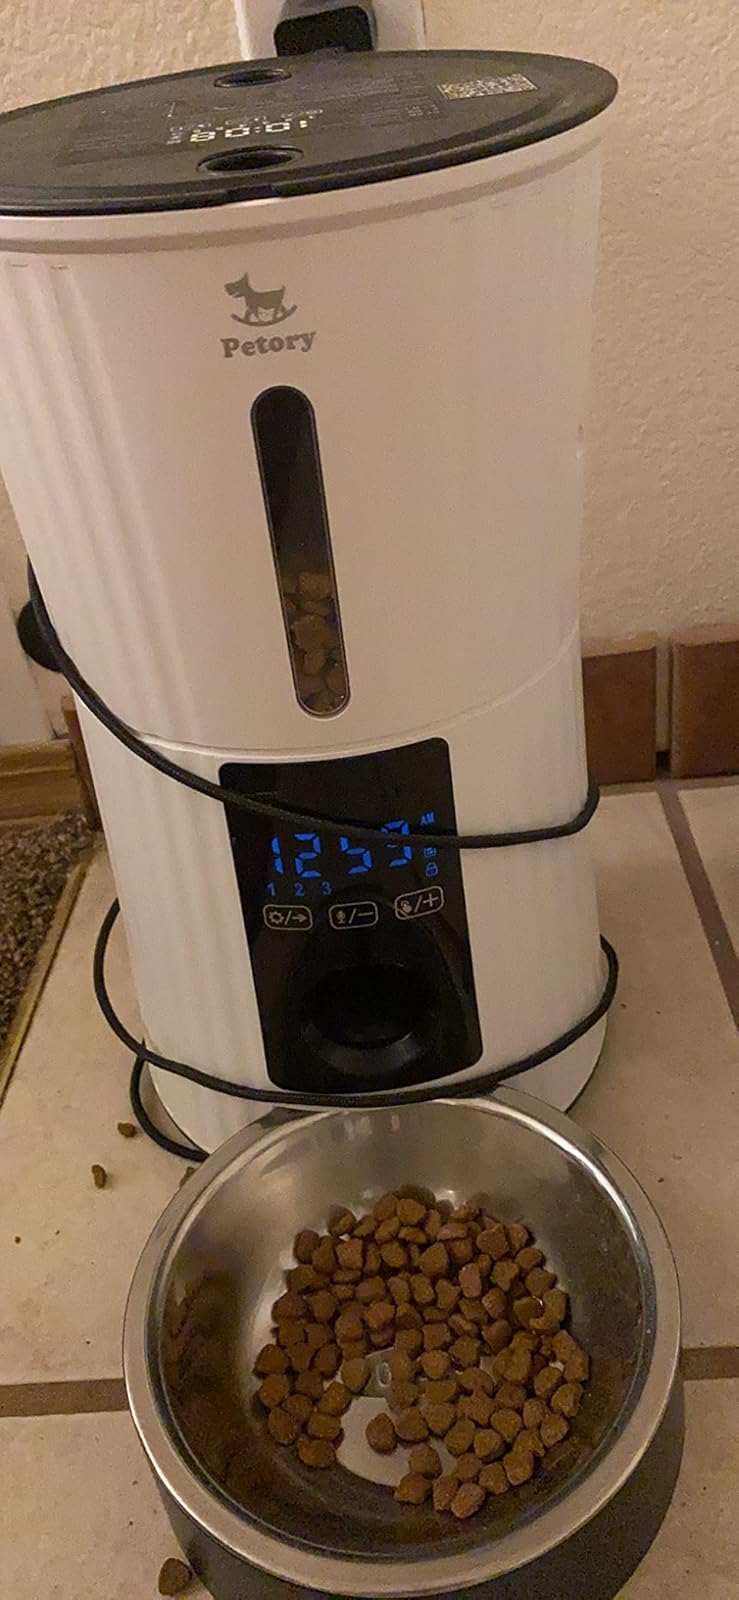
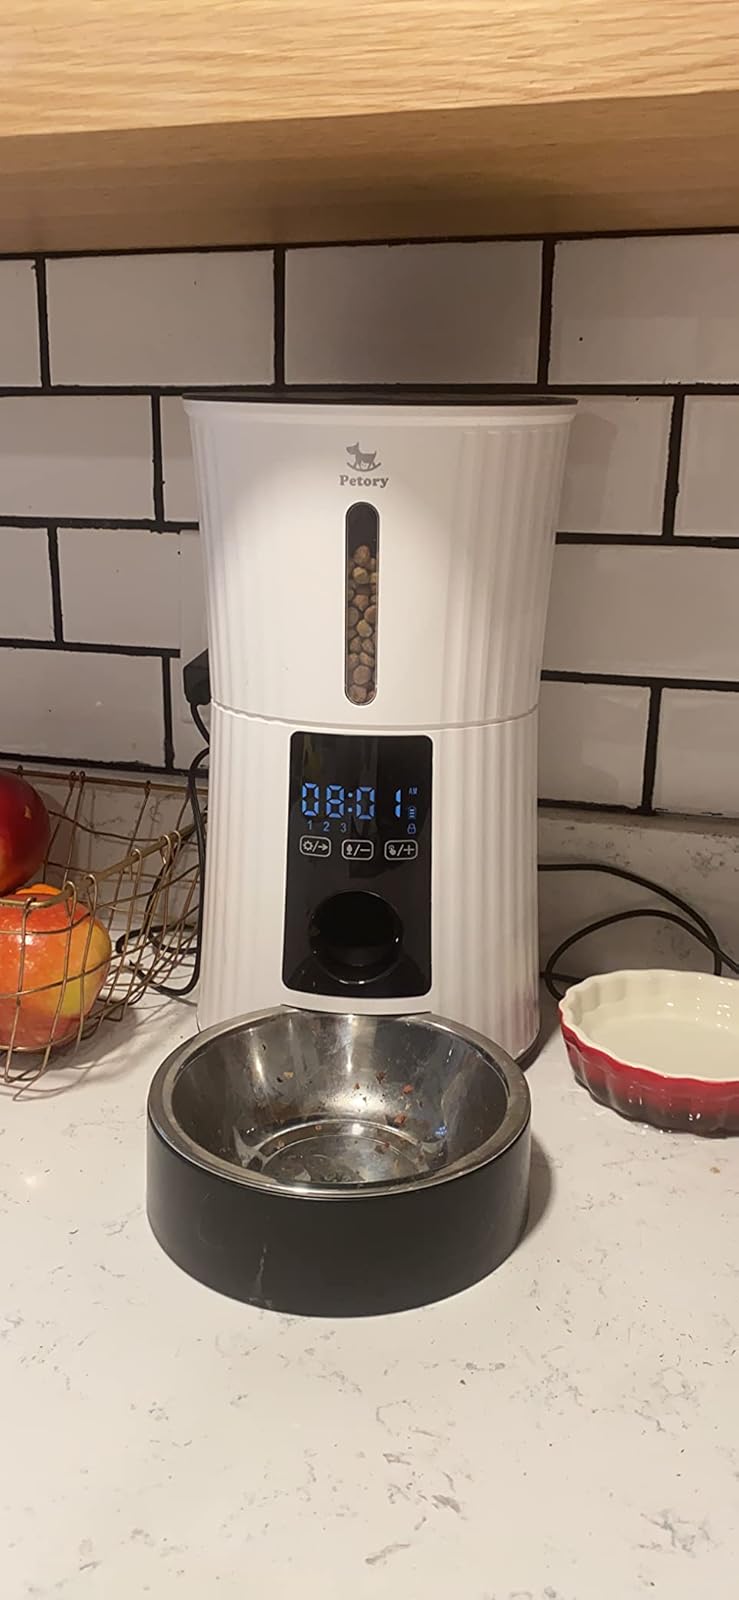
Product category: items_feeder
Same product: yes